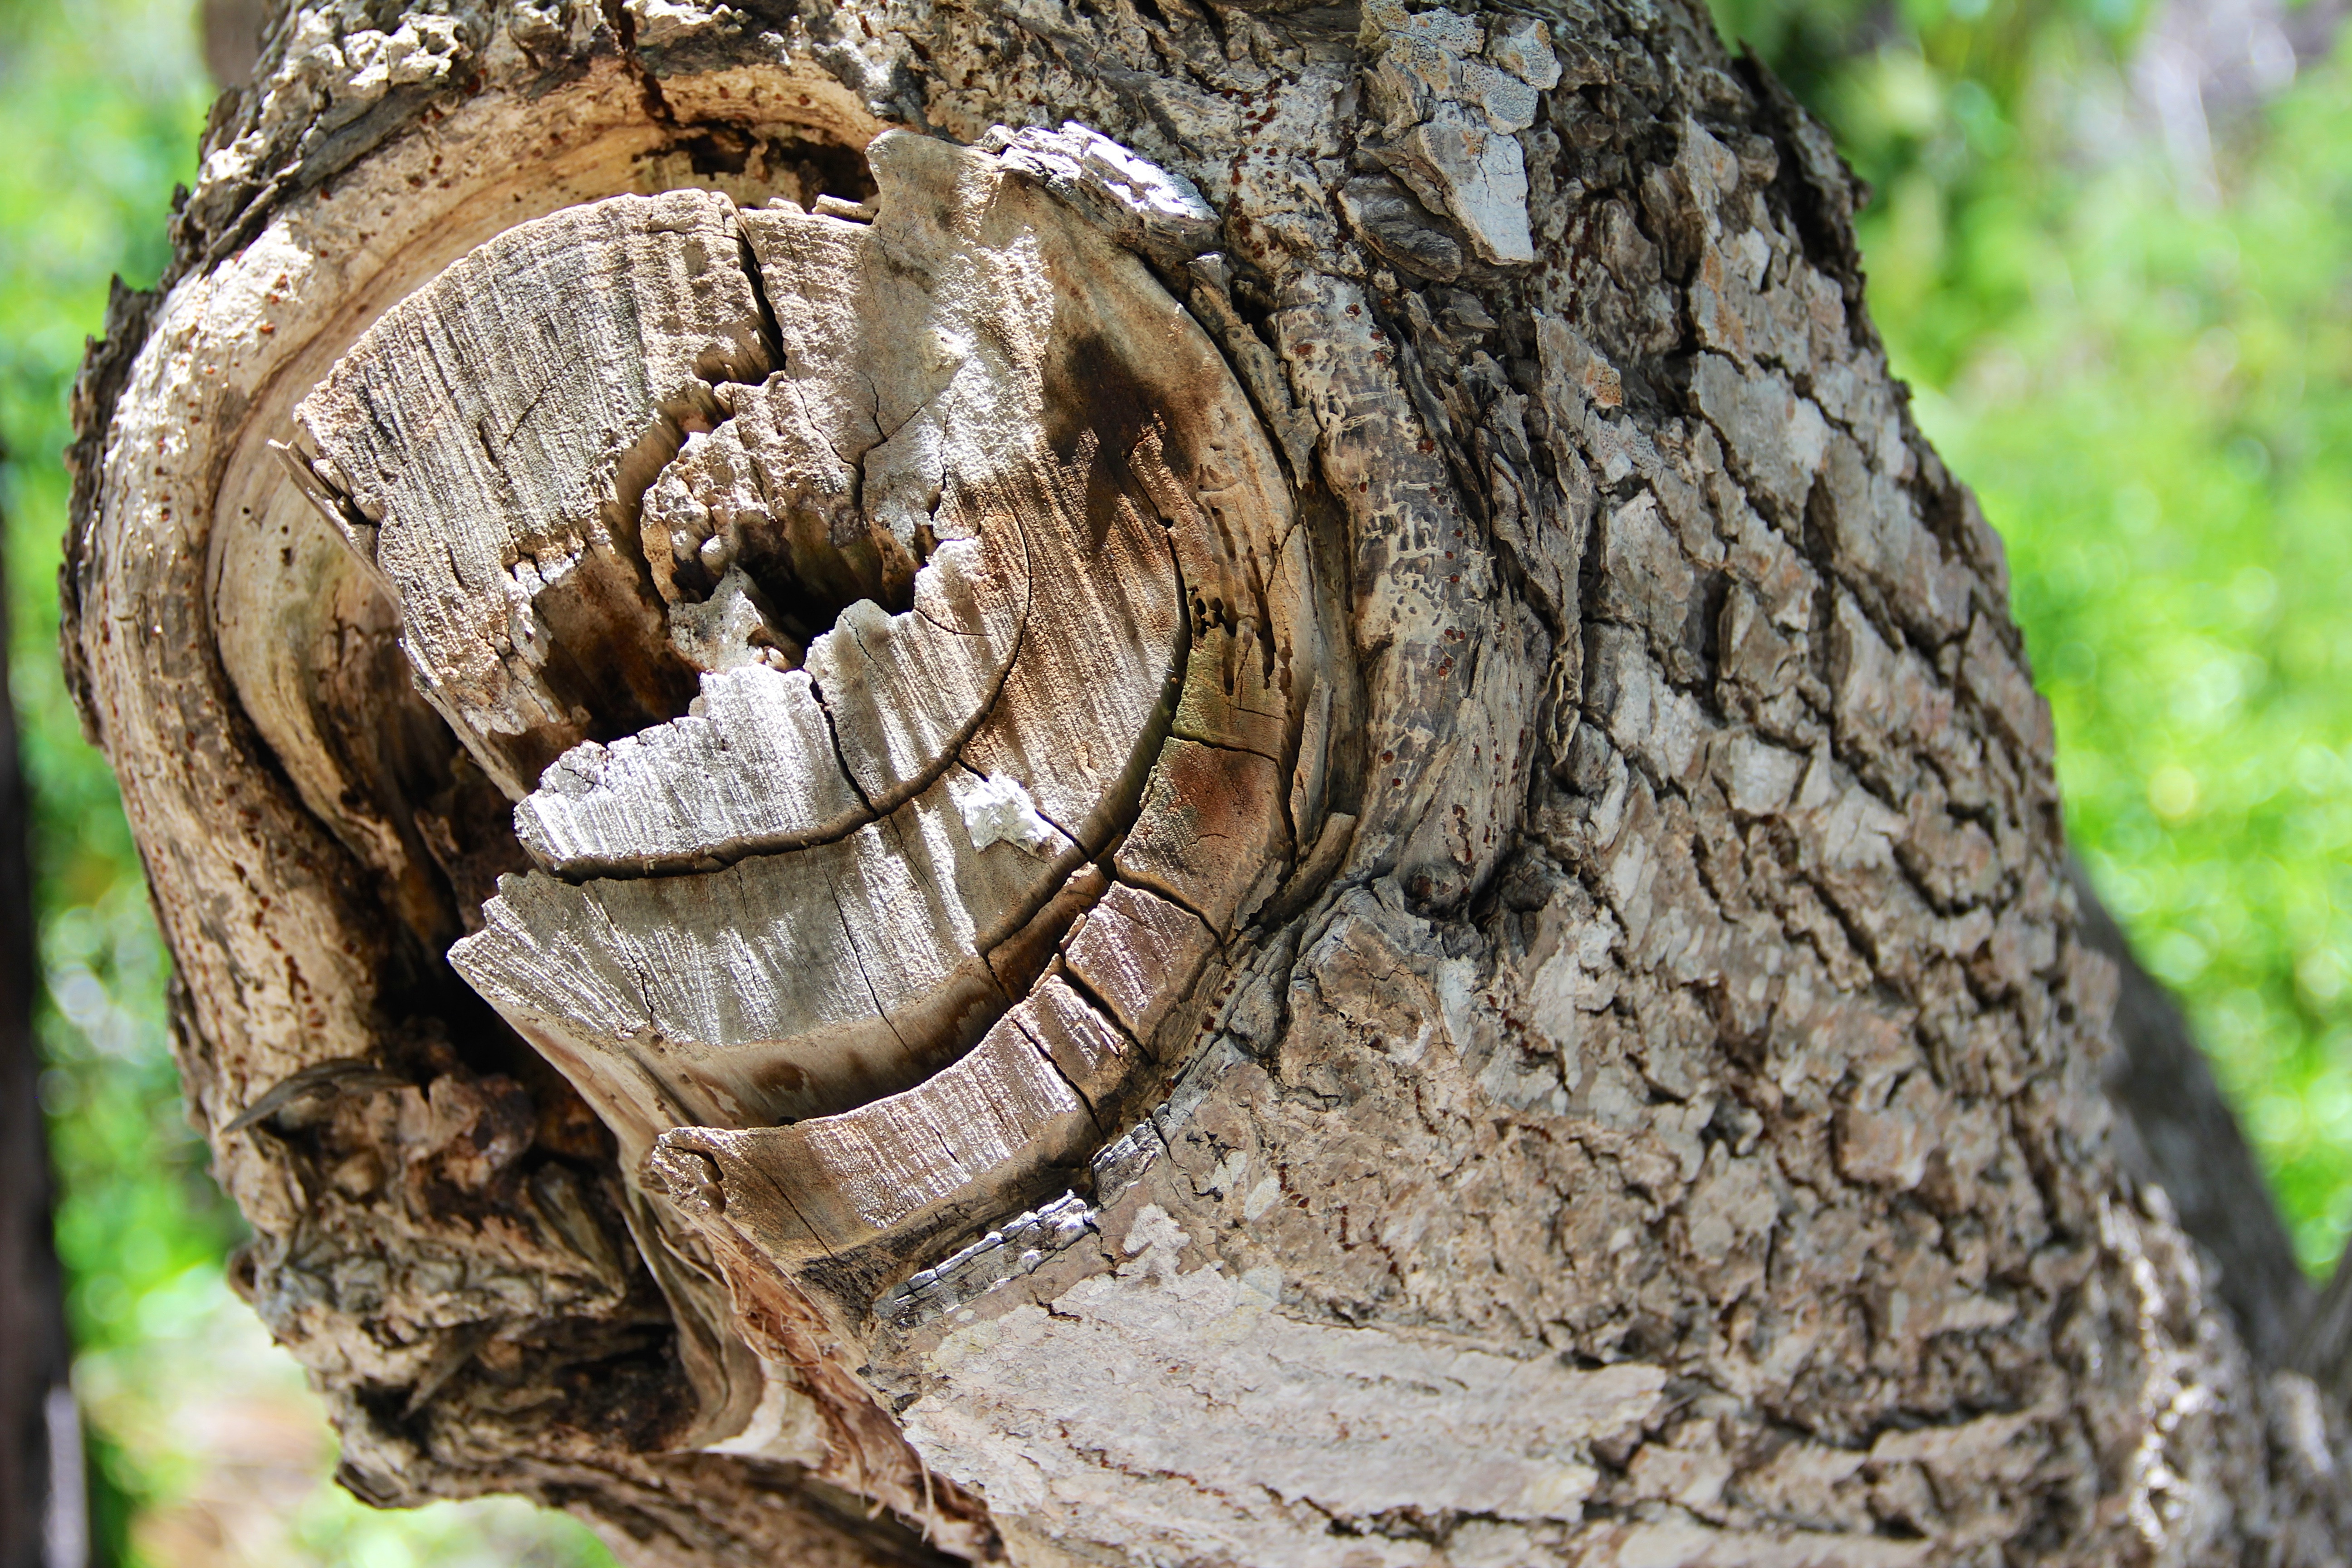
tree, nature, forest, plant, wood, trunk, wildlife, green, soil, fauna, crown, tribe, branches, woodland, tree stump, woody plant, agaricomycetes